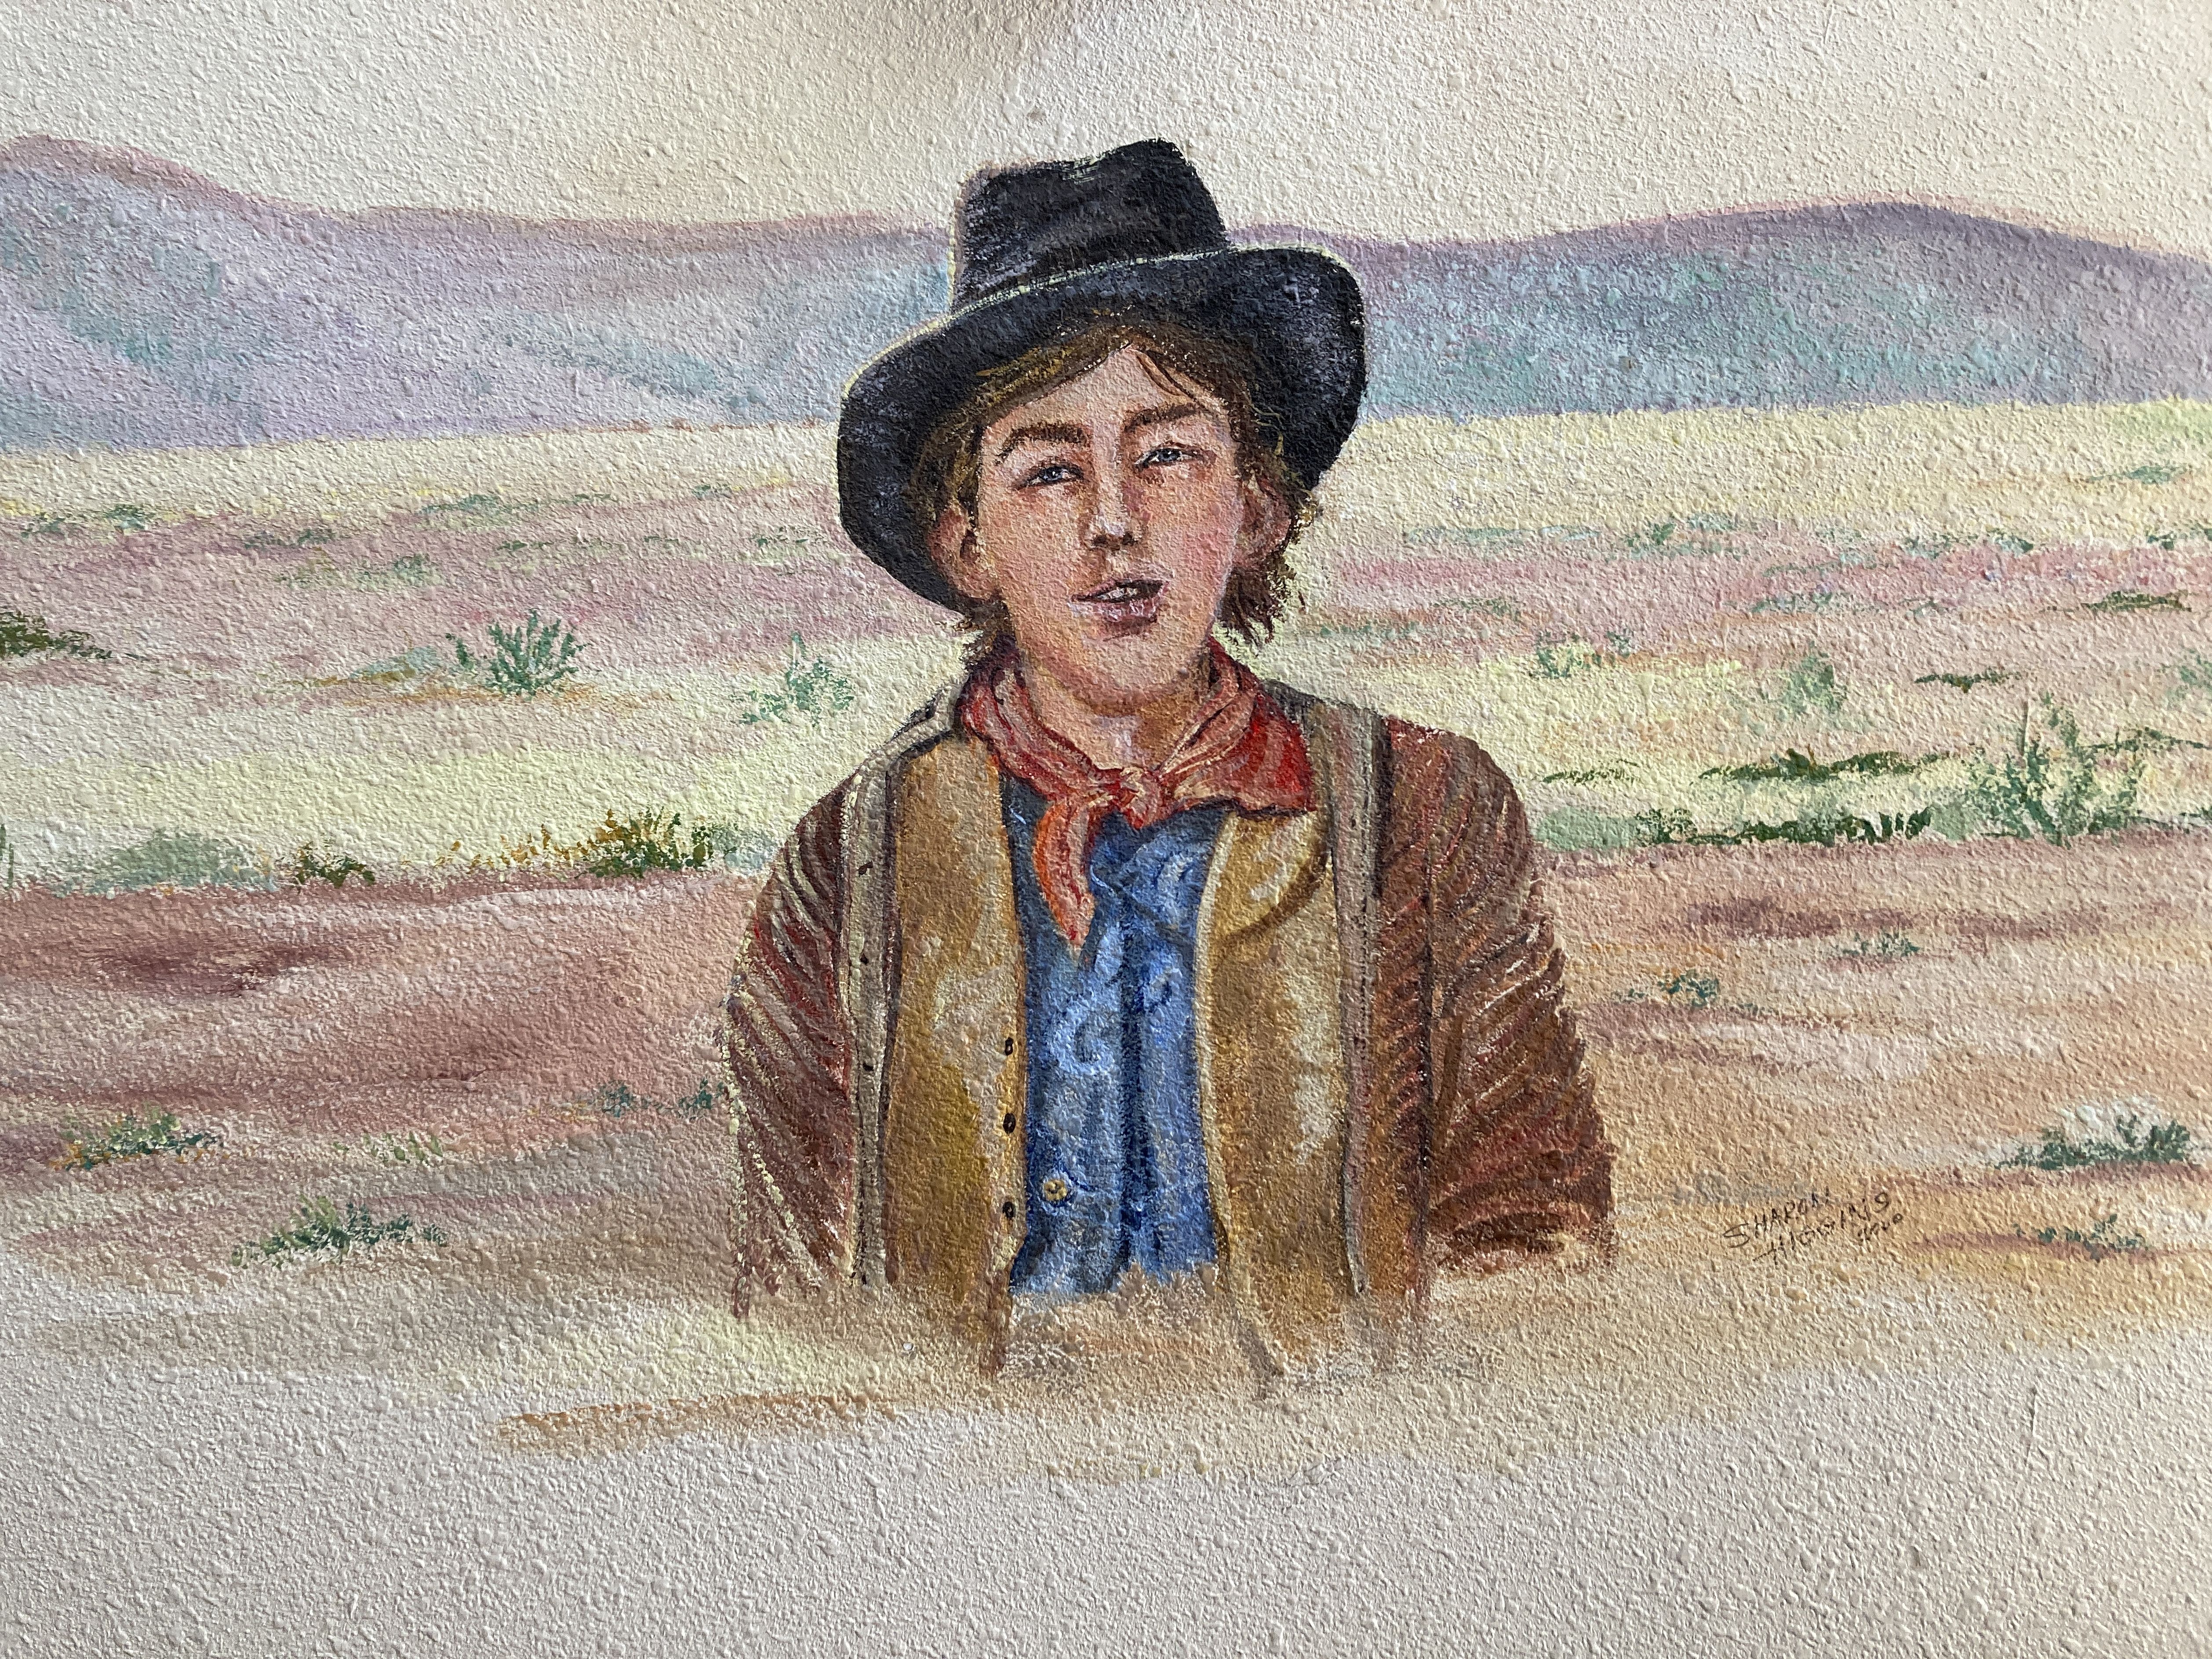
kid, hat, paint, art, painting, agriculture, mountain, watercolor paint, People in nature, landscape, drawing, visual arts, illustration, sun hat, sky, self portrait, vintage clothing, field, plant, sketch, facial hair, portrait, costume hat, artwork